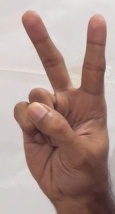
ASL sign: 2